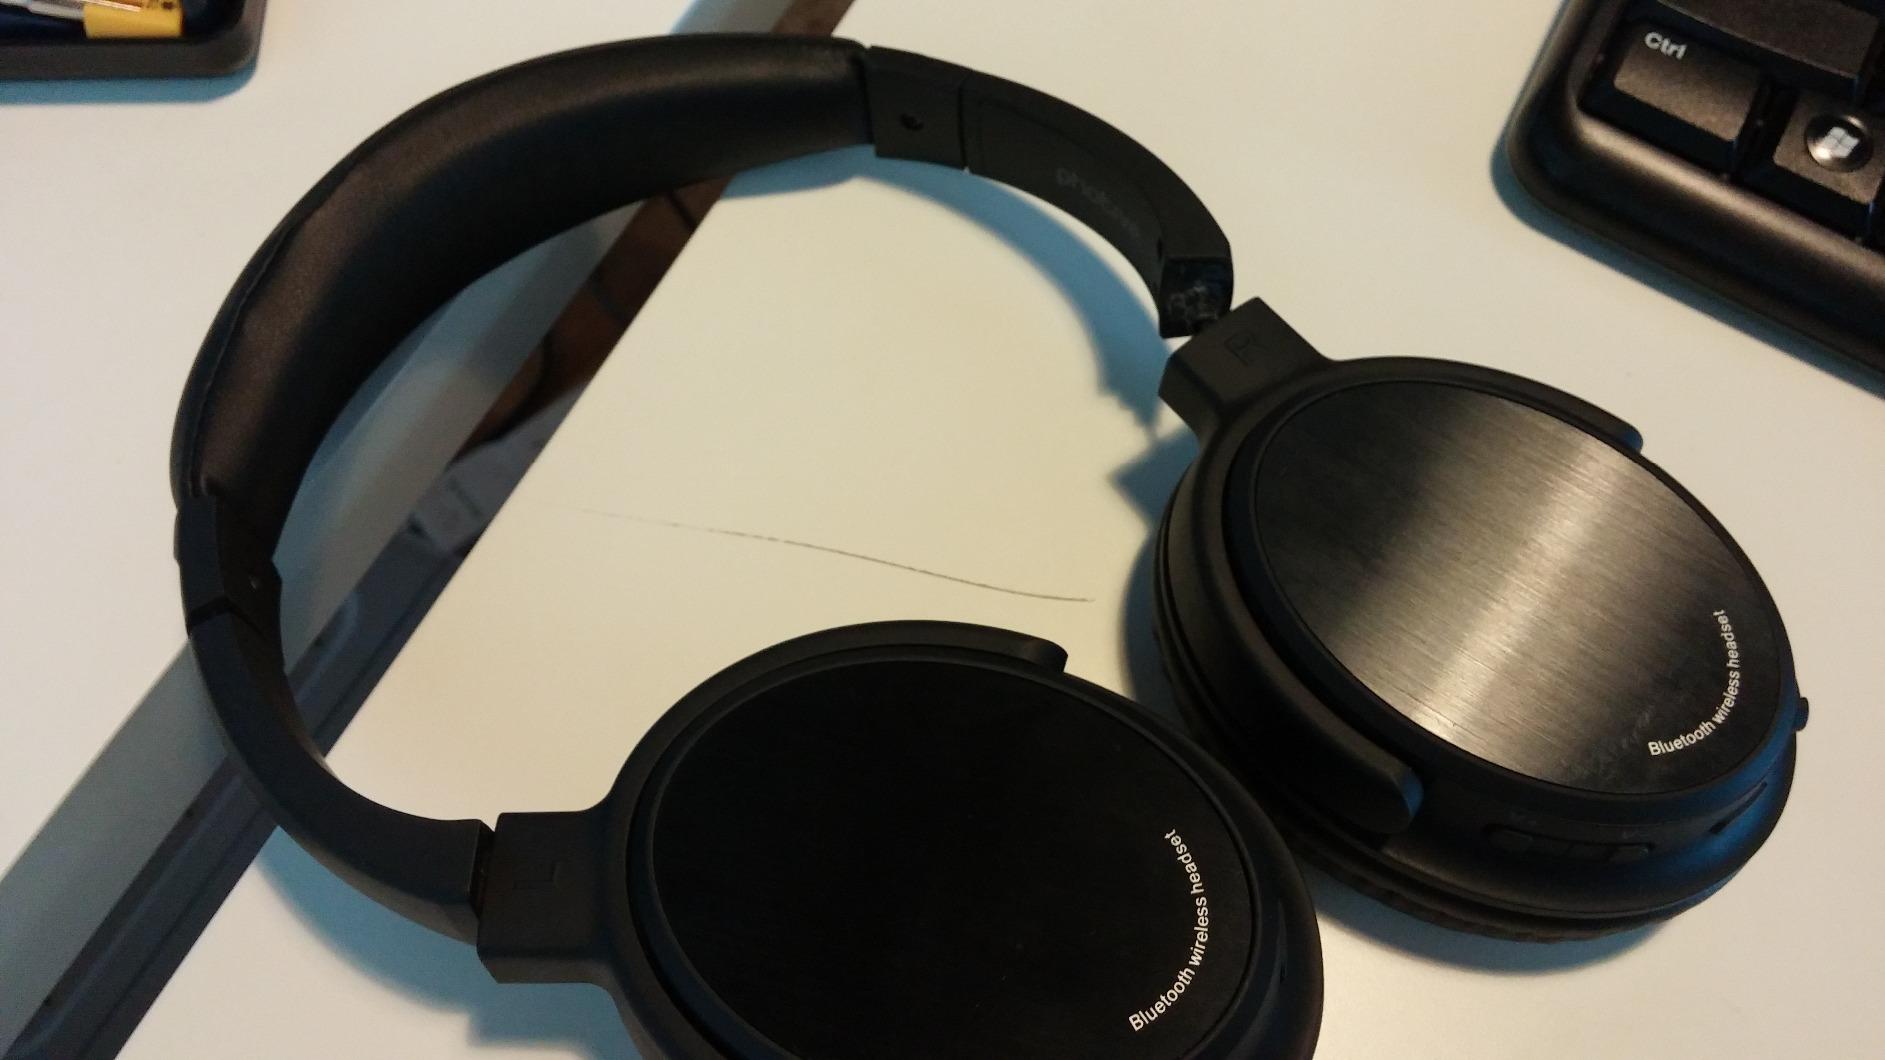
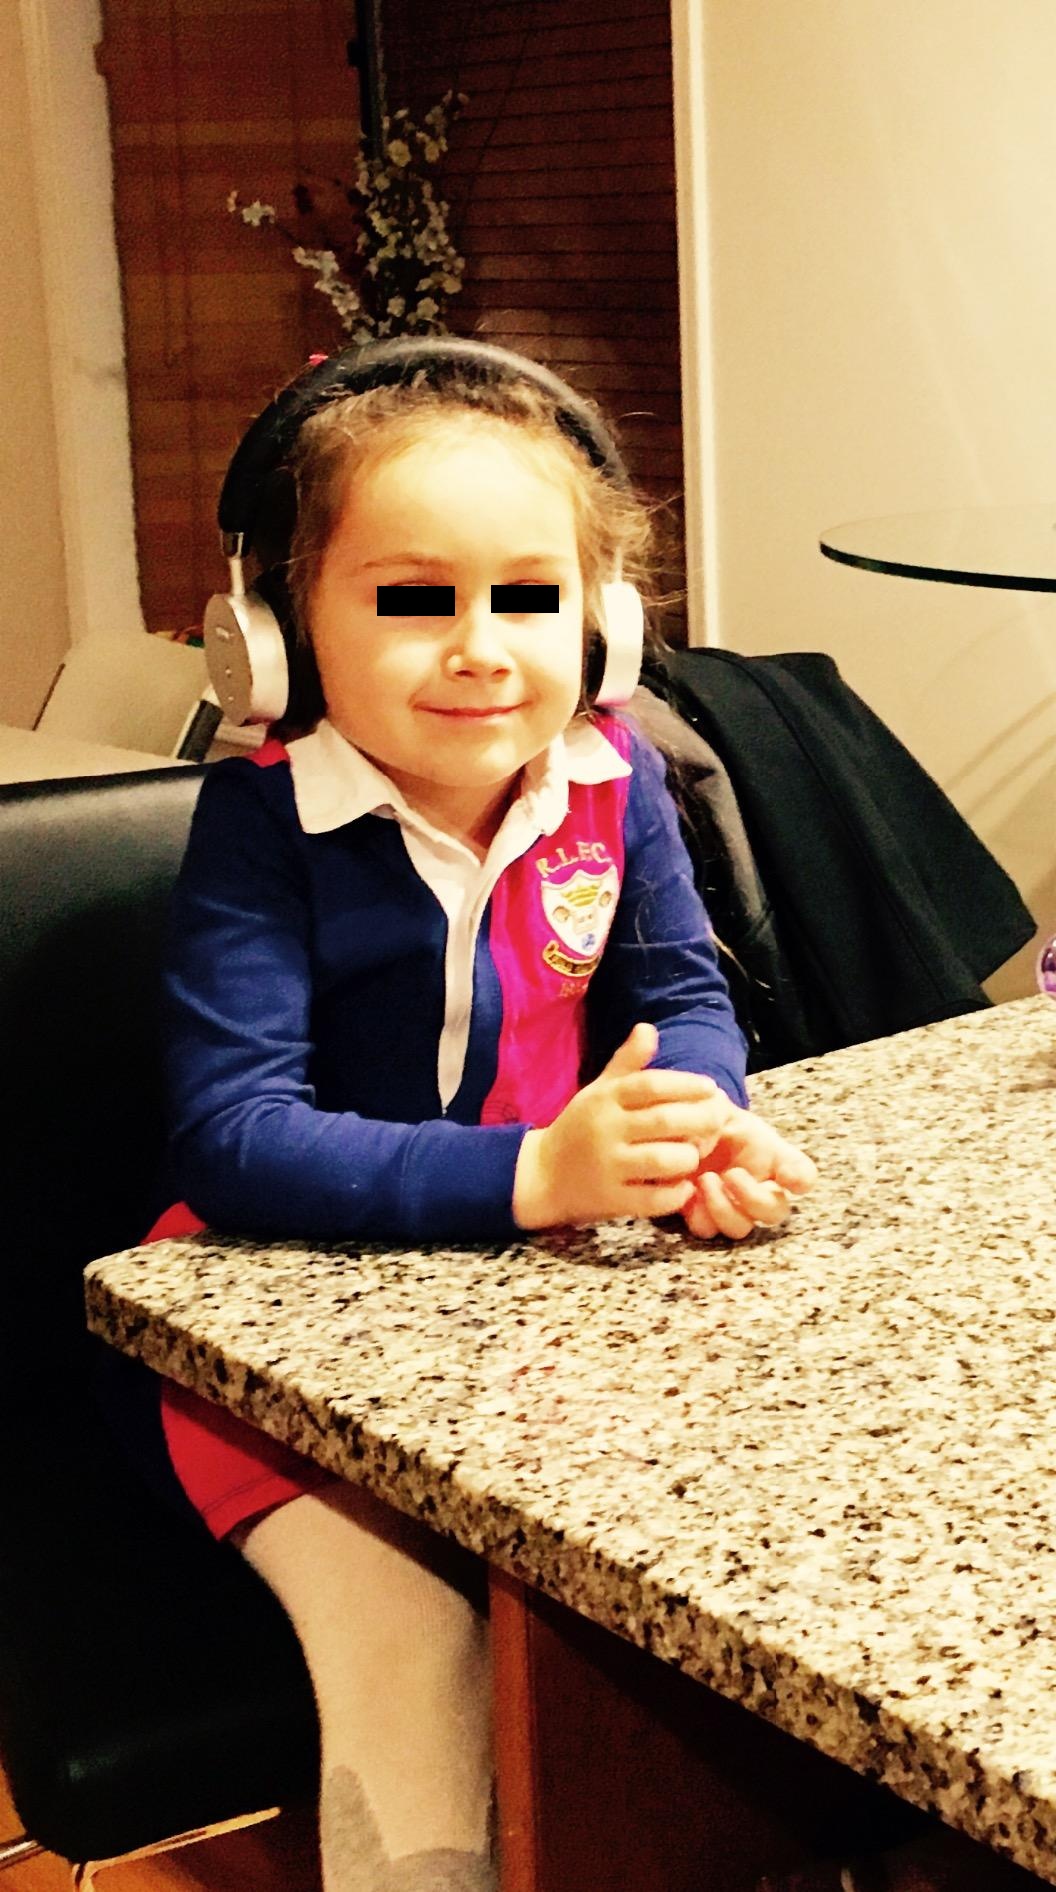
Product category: headphones
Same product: no